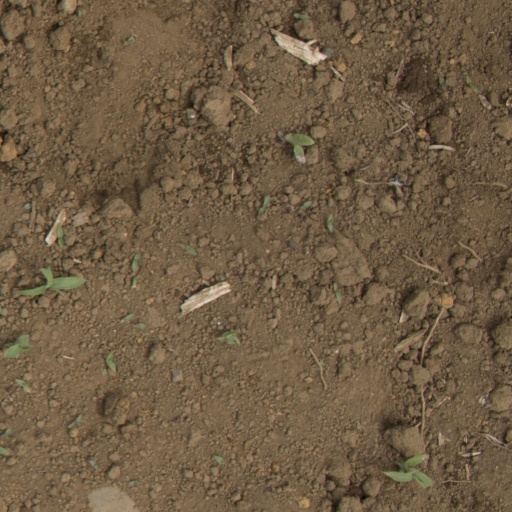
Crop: Jerusalem artichoke